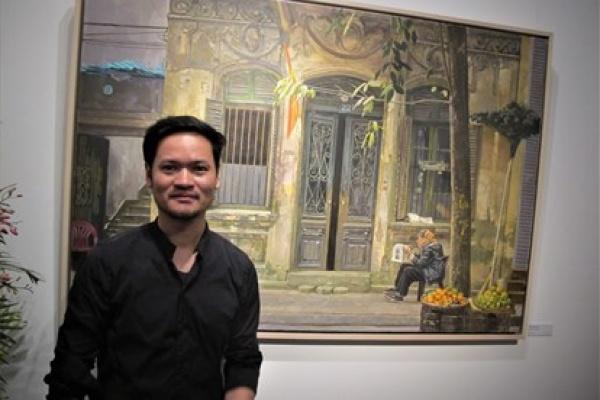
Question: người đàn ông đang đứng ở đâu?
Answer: người đàn ông đang đứng phía trước một bức ảnh